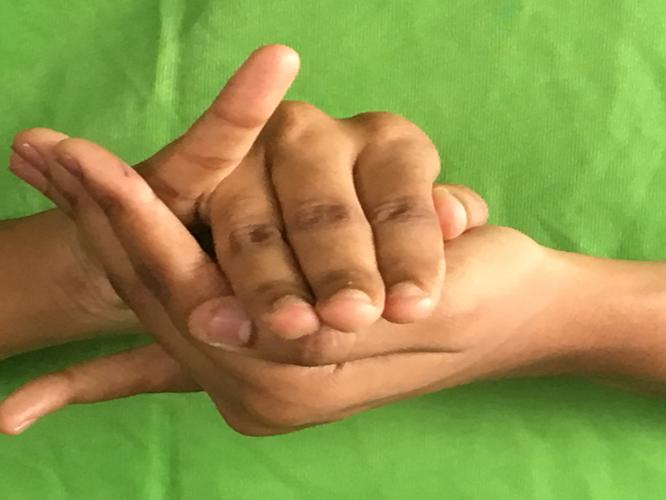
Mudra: Kurma
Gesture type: double_hand